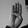
ASL letter: B